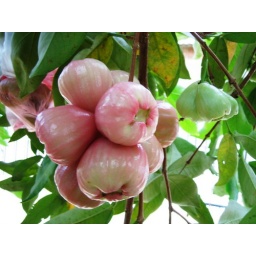
Jambu Air-Madu. Delicious! The fruits are wrapped in newspapers or plastic bags to keep the fruit-flies and birds away.